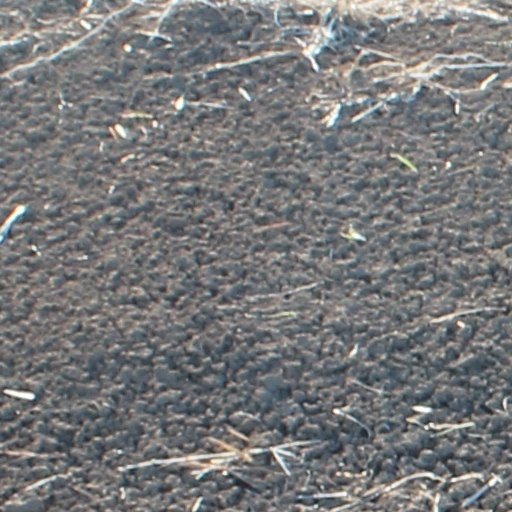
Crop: wheat